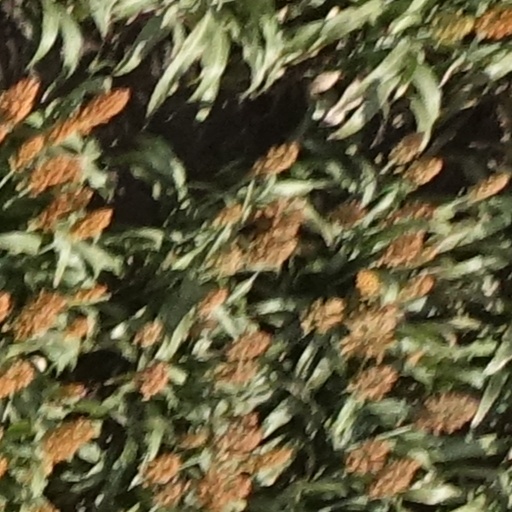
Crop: sorghum